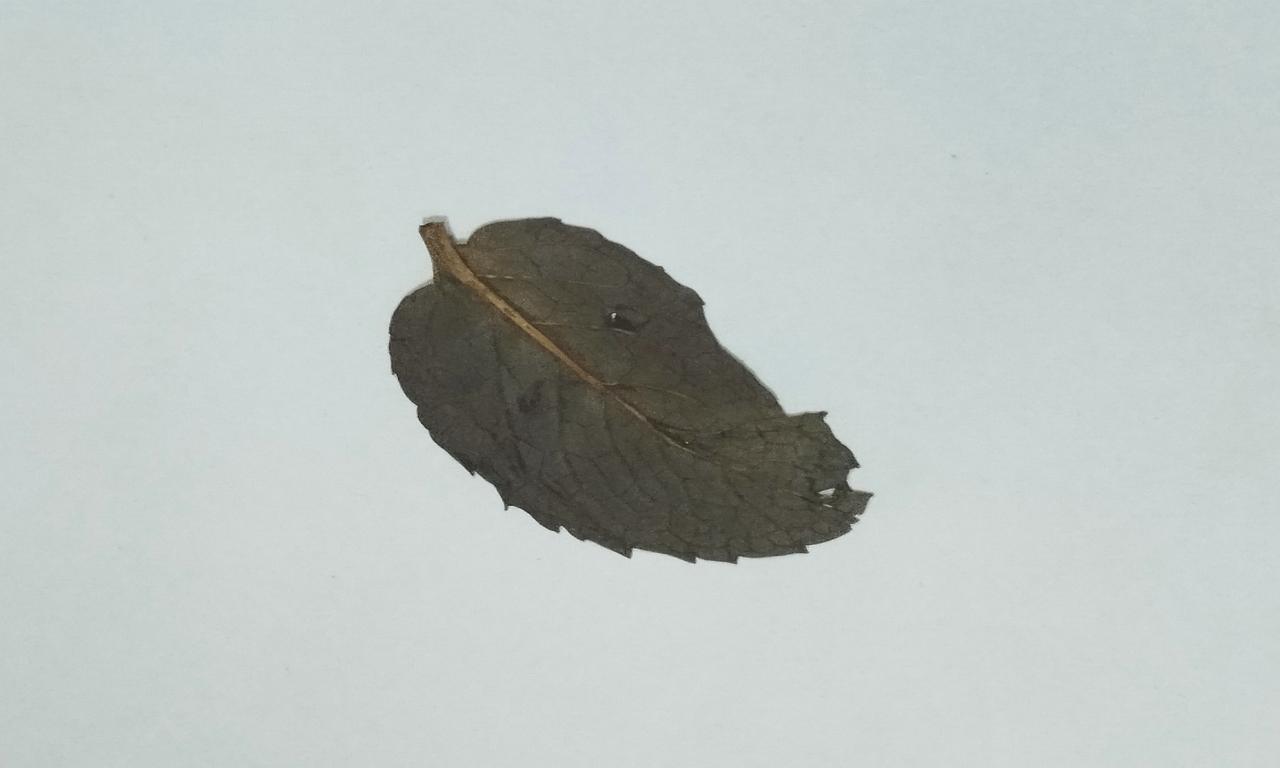
Label: Dried